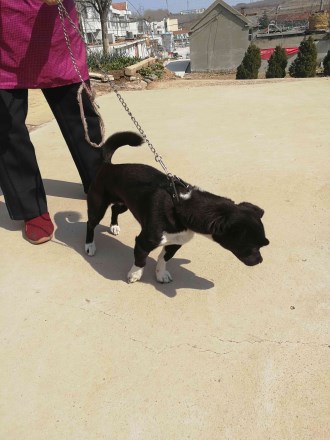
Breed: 3336-n000121-chinese_rural_dog